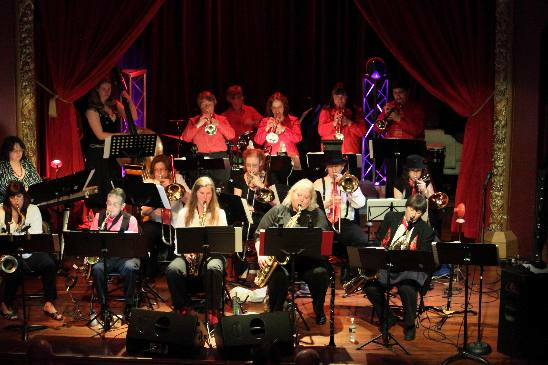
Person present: Yes